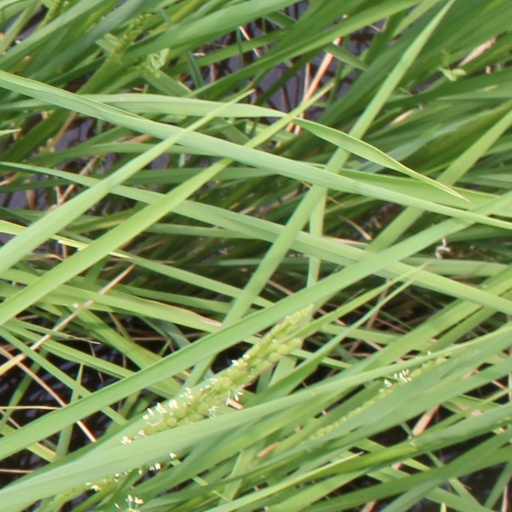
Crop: rice